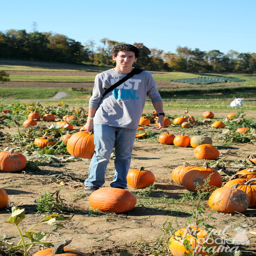
let every member of the family pick their own pumpkin at the patches .